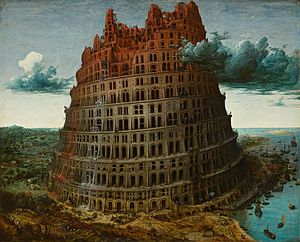
Museum Boijmans Van Beuningen / Nævneværdige værker, i udvalg
Museum Boijmans Van Beuningen er det største kunstmuseum i Rotterdam. Museet blev grundlagt i 1847 på en samling af Frans Jacob Otto Boijmans. I 1958 blev museumssamlingen kraftigt udvidet med Daniël George van Beuningen private samling, i hvilke forbindelse museet fik dets nuværende navn. Hovedparten af kunstværkerne er kommet i museets besiddelse gennem de to nævnte private samlinger, men også en del andre har bidraget gennem årene.